Blackrock (film)

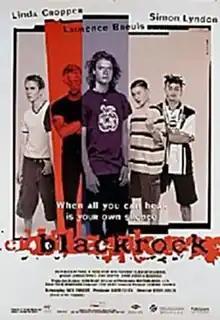
Theatrical release poster

Blackrock is a 1997 Australian teen drama thriller film produced by David Elfick and Catherine Knapman, directed by Steven Vidler with the screenplay by Nick Enright. Marking Vidler's directorial debut, the film was adapted from the play of the same name, also written by Enright, which was inspired by the murder of Leigh Leigh. The film stars Laurence Breuls, Simon Lyndon and Linda Cropper, and also features the first credited film performance of Heath Ledger. The film follows Jared (Breuls), a young surfer who witnesses his friends raping a girl. When she is found murdered the next day, Jared is torn between revealing what he saw and protecting his friends.